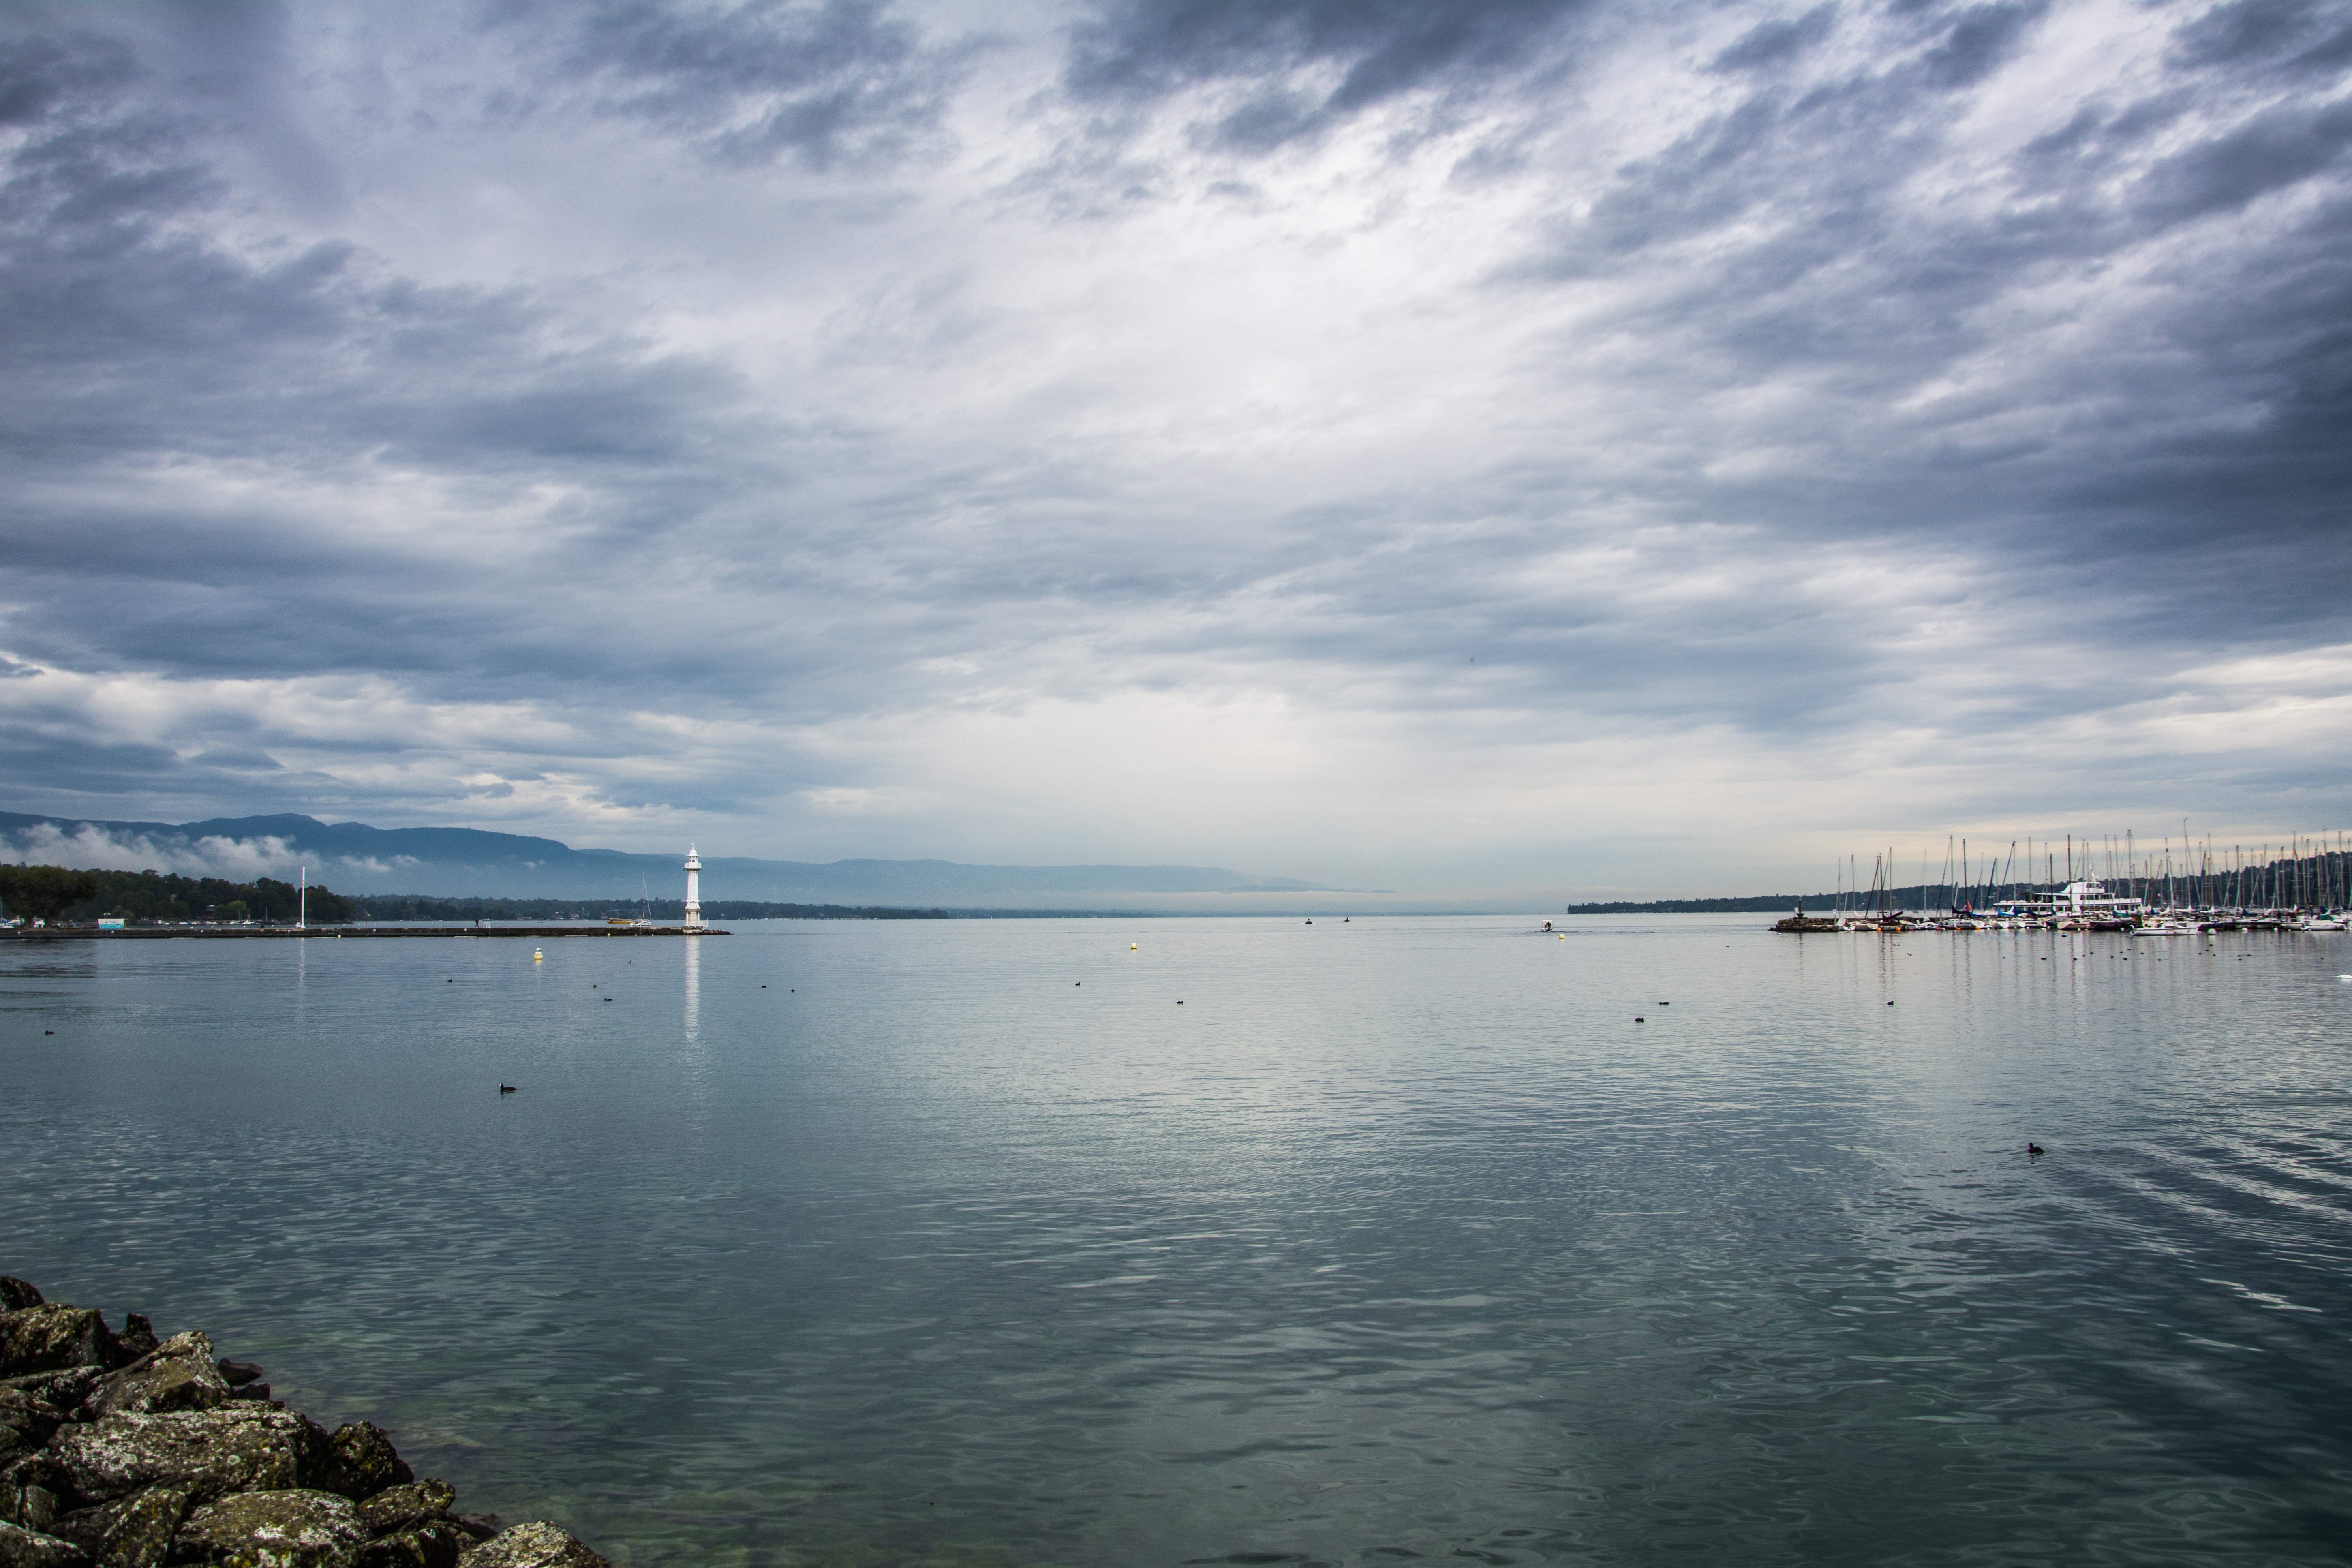
landscape, sea, coast, water, ocean, horizon, cloud, sky, sunlight, morning, shore, wave, lake, dawn, river, dusk, evening, reflection, vehicle, bay, reservoir, body of water, clouds, mood, loch, waters, mirroring, distant view